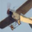
Label: airplane